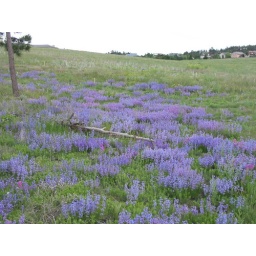
I walk through this field near my house almost every day. Some days it's even more beautiful than others.